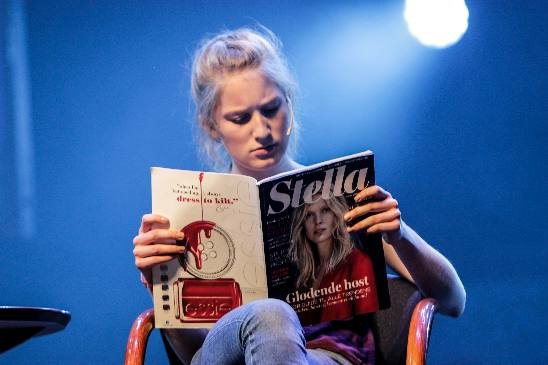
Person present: Yes